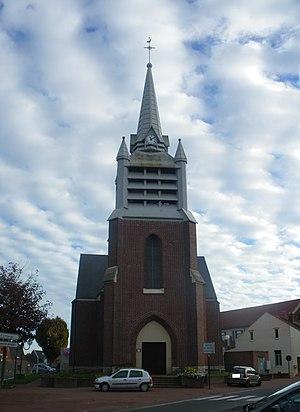
Vue de l'église Sainte-Marie-Madeleine de Montigny-en-Gohelle.
Montigny-en-Gohelle est une commune française située dans le département du Pas-de-Calais en région Hauts-de-France.